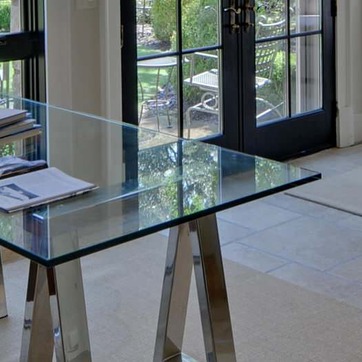
Material: glass